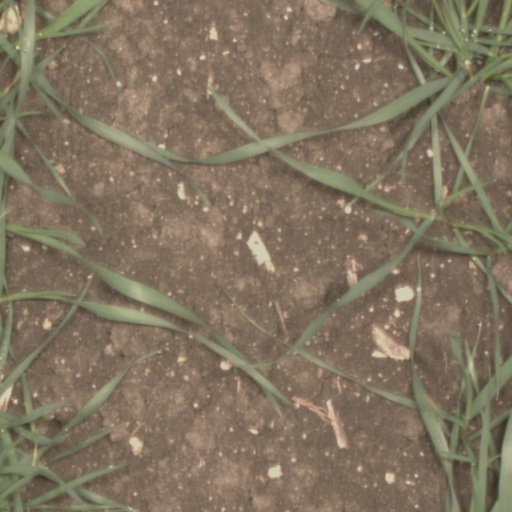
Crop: wheat